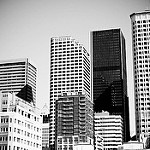
Label: B & W